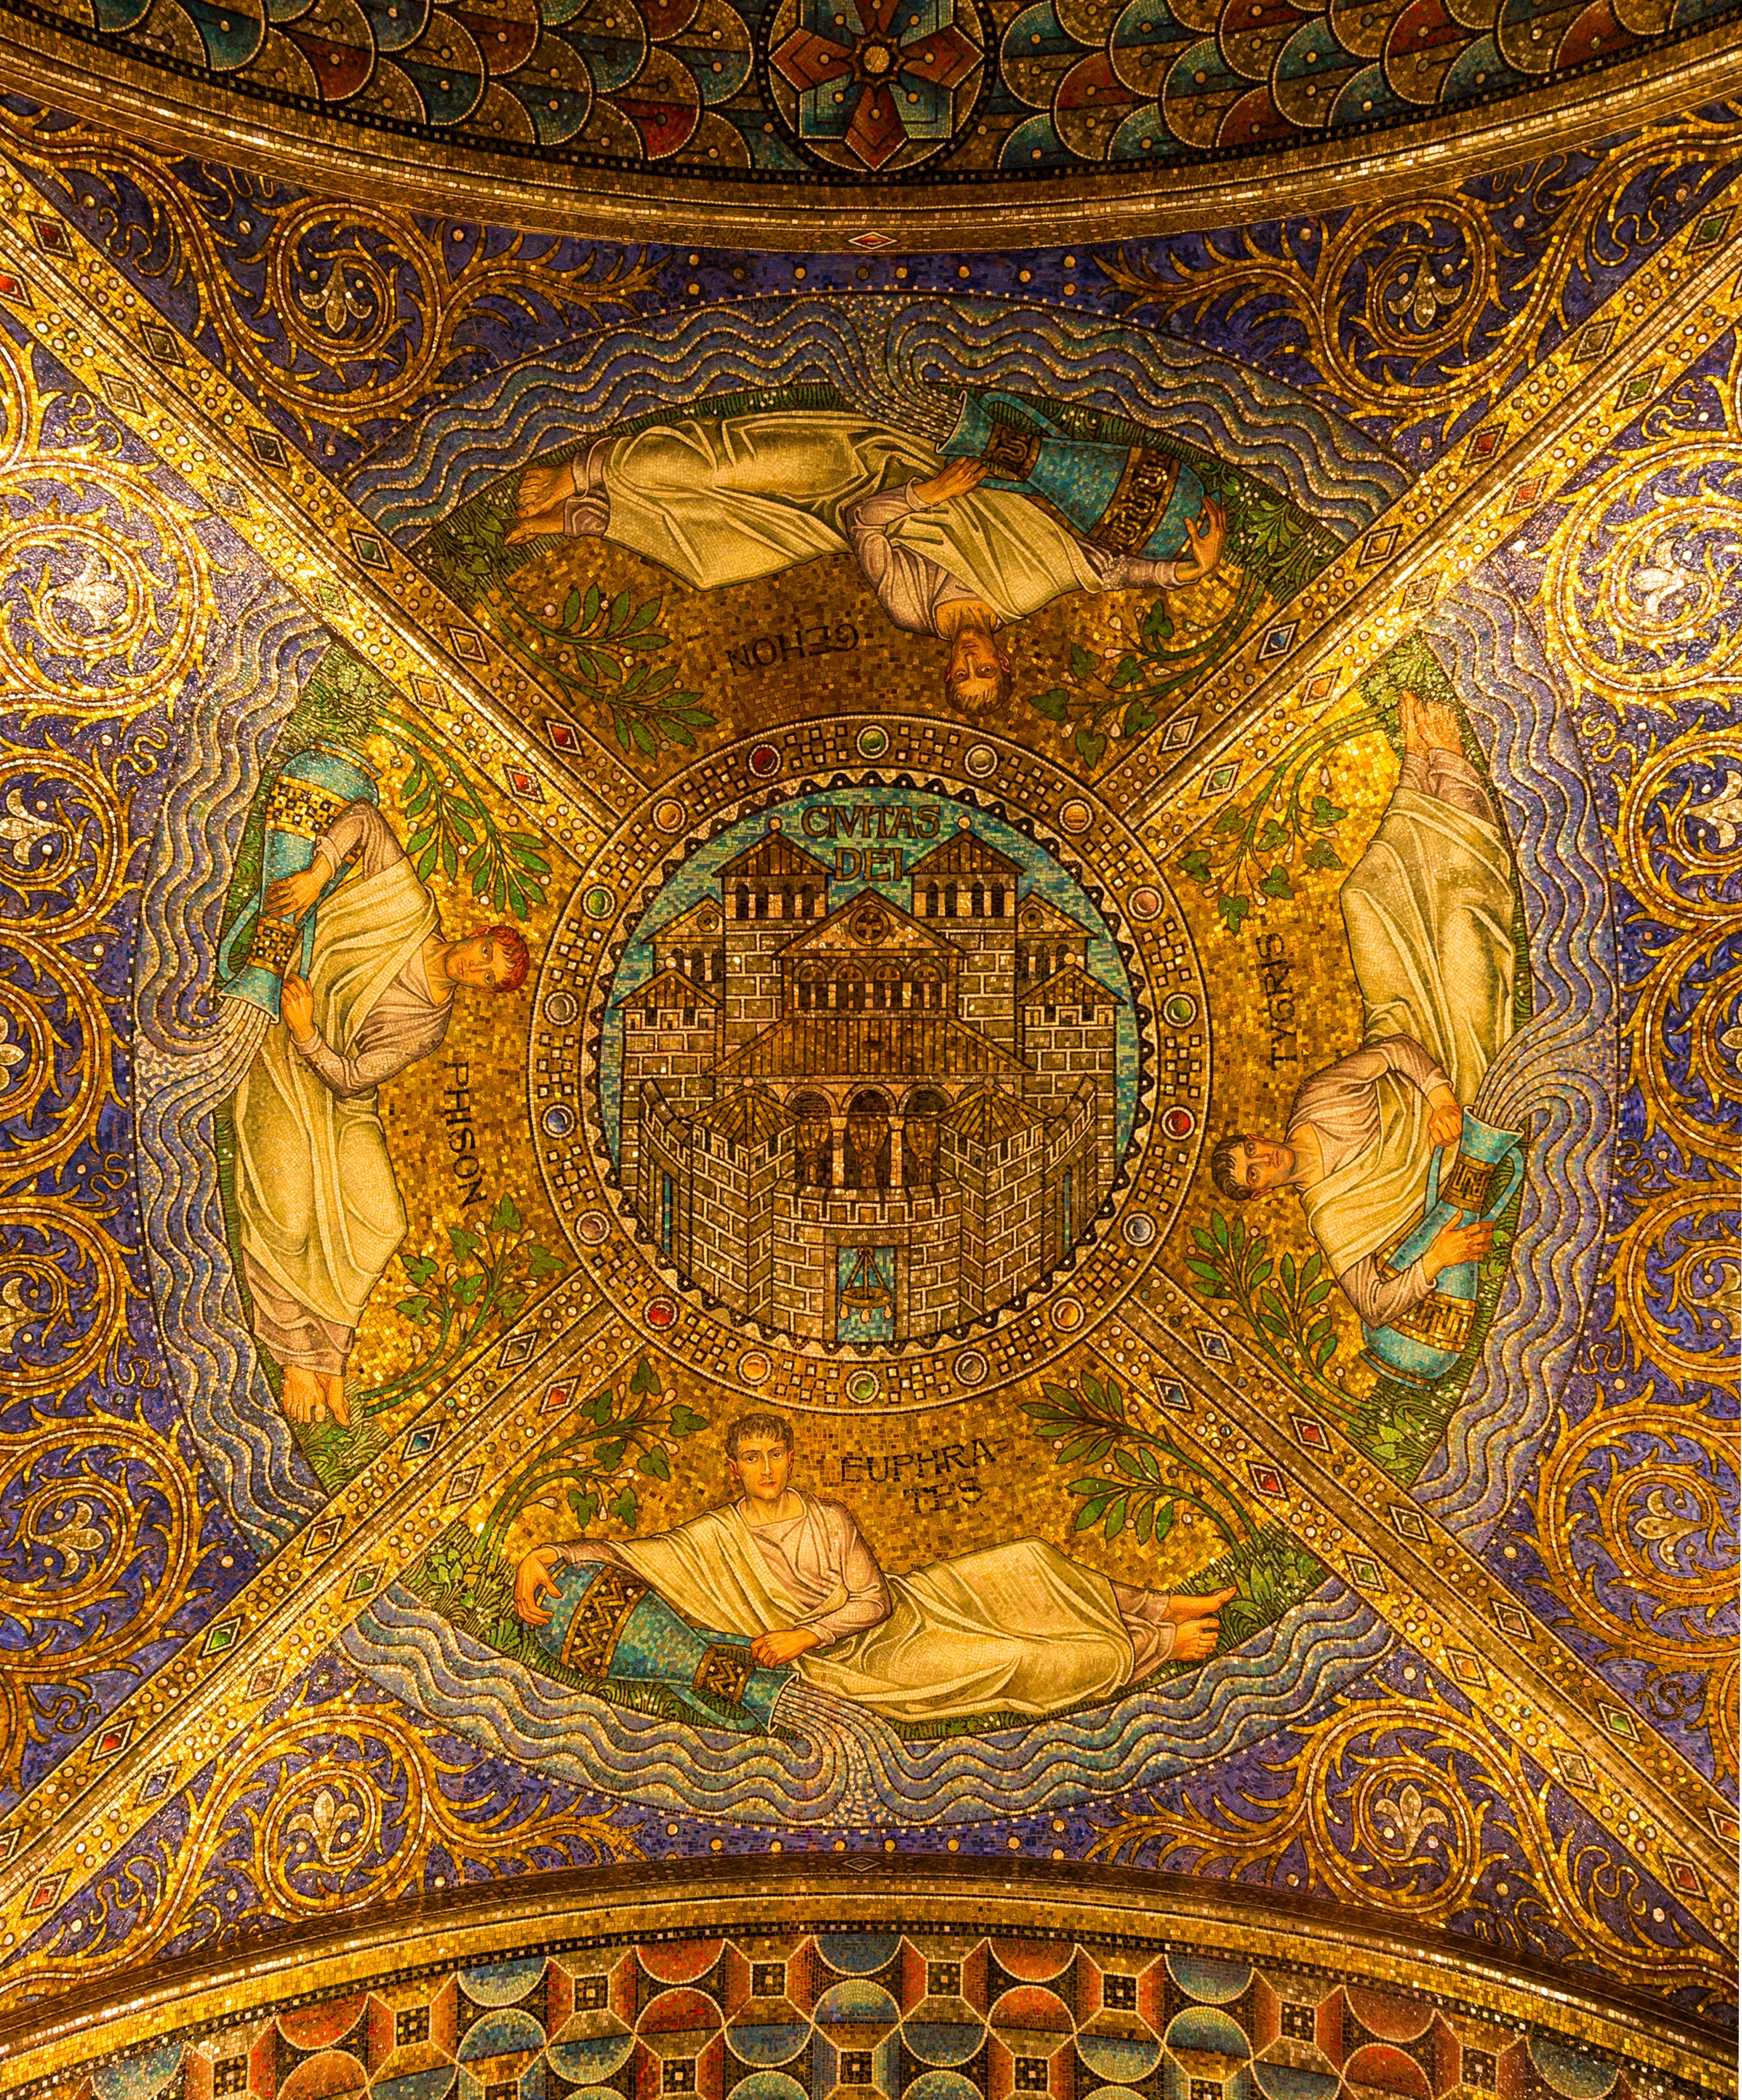
architecture, building, old, ceiling, church, cathedral, historic, painting, art, symmetry, mosaic, germany, culture, tapestry, dome, carving, aachen, craftsmen, archaeological site, ancient history, neo byzantine